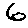
Label: 6